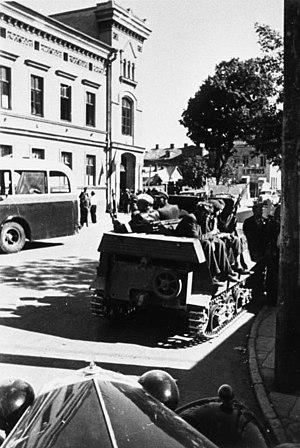
L'insurrection de juin est une brève période de l’histoire de la Lituanie entre la première occupation soviétique et l’occupation nazie à la fin du mois de juin 1941.